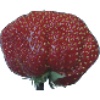
Label: images